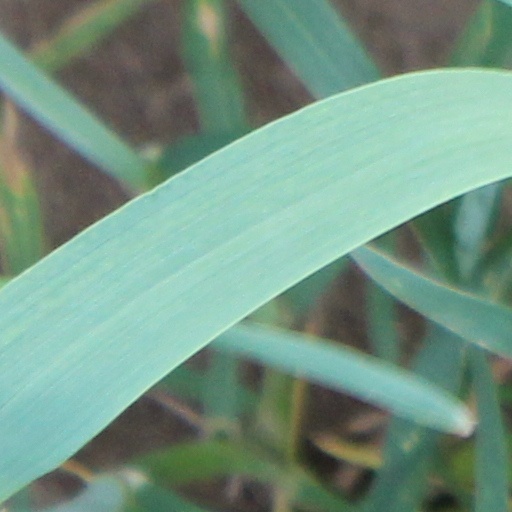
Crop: wheat